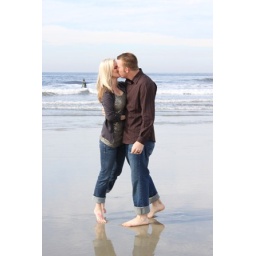
Kissing on beach in water